Pracalit script

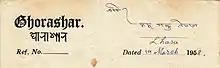
Nepal script used on letterhead of Nepalese business house in Lhasa dated 1958.

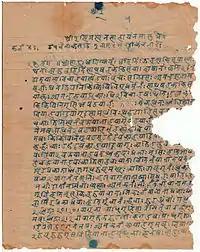
Letter in Nepal Bhasa and Nepal script dated 7 May 1924 sent from Lhasa to Kathmandu.

Prachalit, also known as Newa, Newar, Newari, or Nepāla lipi is a type of abugida script developed from the Nepalese scripts, which are a part of the family of Brahmic scripts descended from Brahmi script. It is used to write Nepal Bhasa, Maithili, Sanskrit and Pali. Various publications are still published in this script including the "Sikkim Herald" the bulletin of the Sikkim government (Newari edition).